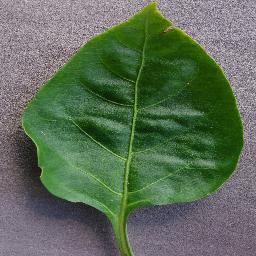
Label: Pepper,_bell___healthy